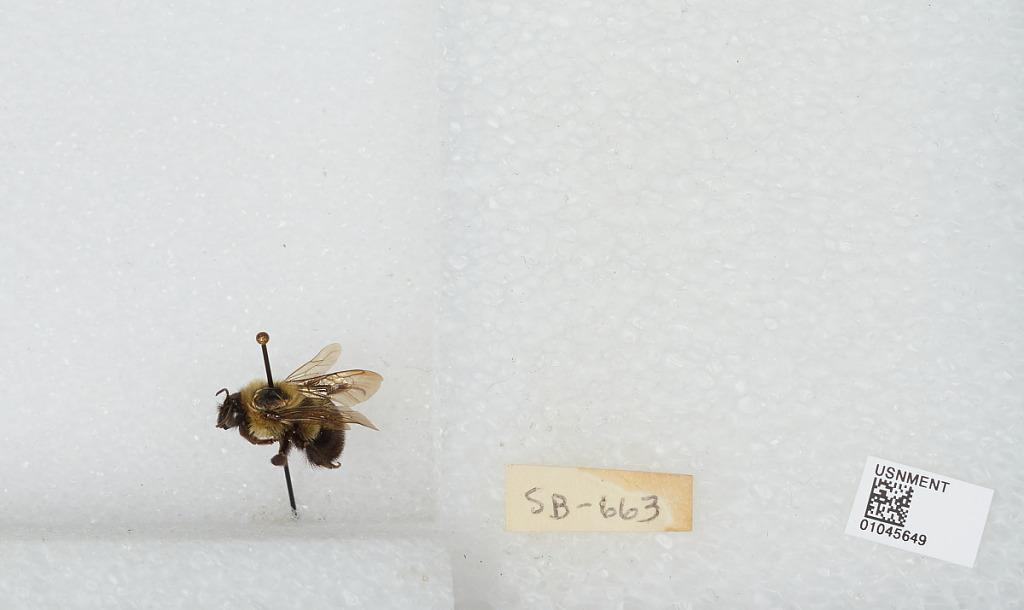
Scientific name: Bombus sp.